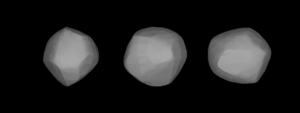
(18) Melpomène, internationalement (18) Melpomene, est un gros astéroïde lumineux de la ceinture principale d'astéroïdes qui a été découvert par John Russell Hind le 24 juin 1852 et nommé d'après Melpomène, la muse de la tragédie dans la mythologie grecque. Il est classifié comme astéroïde de type S et est composé de silicates et de métaux.